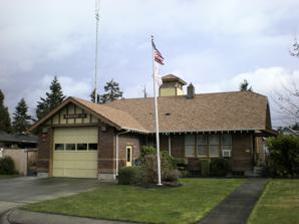
Building: Fire Station No. 10 (Tacoma, Washington)
Country: United States of America
Year built: 1928
United States historic place Fire Station No. 10 U.S. National Register of Historic Places Fire Station No. 10 in 2008 Fire Station No. 10 Location of station in Washington (state) Show map of Washington (state) Fire Station No. 10 Location of station in the United States Show map of the United States Location 7247 S Park Ave., Tacoma, Washington Coordinates 47°11′26″N 122°26′25″W / 47.19056°N 122.44028°W / 47.19056; -122.44028 Area less than 1 acre (0.40 ha) Built 1928 ( 1928 ) Built by Martin H. Marker Architect Morton J. Nicholson Architectural style American Craftsman / Bungalow /English Revival MPS Historic Fire Stations of Tacoma, Washington TR ( 64000904 ) NRHP reference No. 86000966 Added to NRHP 2 May 1986 Fire Station No. 10 is a fire station located at 7247 S Park Avenue in Tacoma , Washington . The station was designed by architect Morton J. Nicholson and built by Martin H. Marker in 1928. It was listed on the National Register of Historic Places on May 2, 1986, as part of a thematic resource, "Historic Fire Stations of Tacoma, Washington". See also Historic preservation National Register of Historic Places listings in Pierce County, Washington References